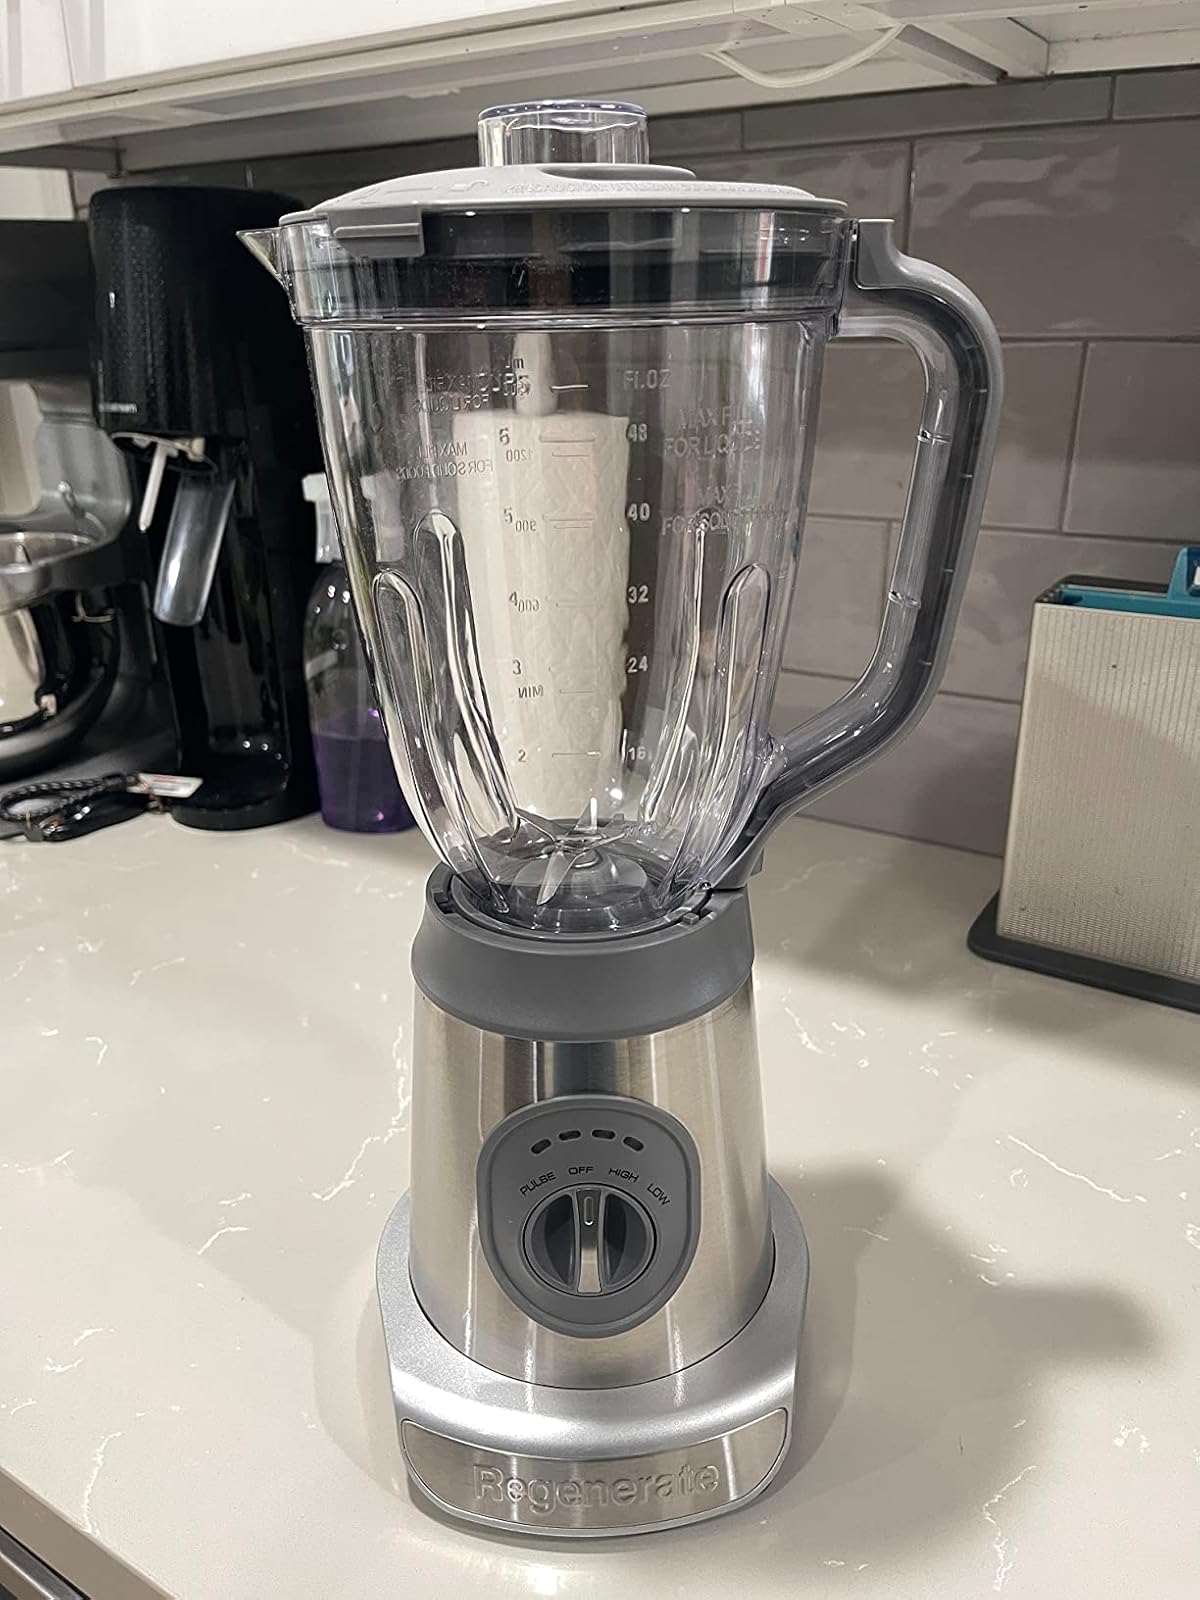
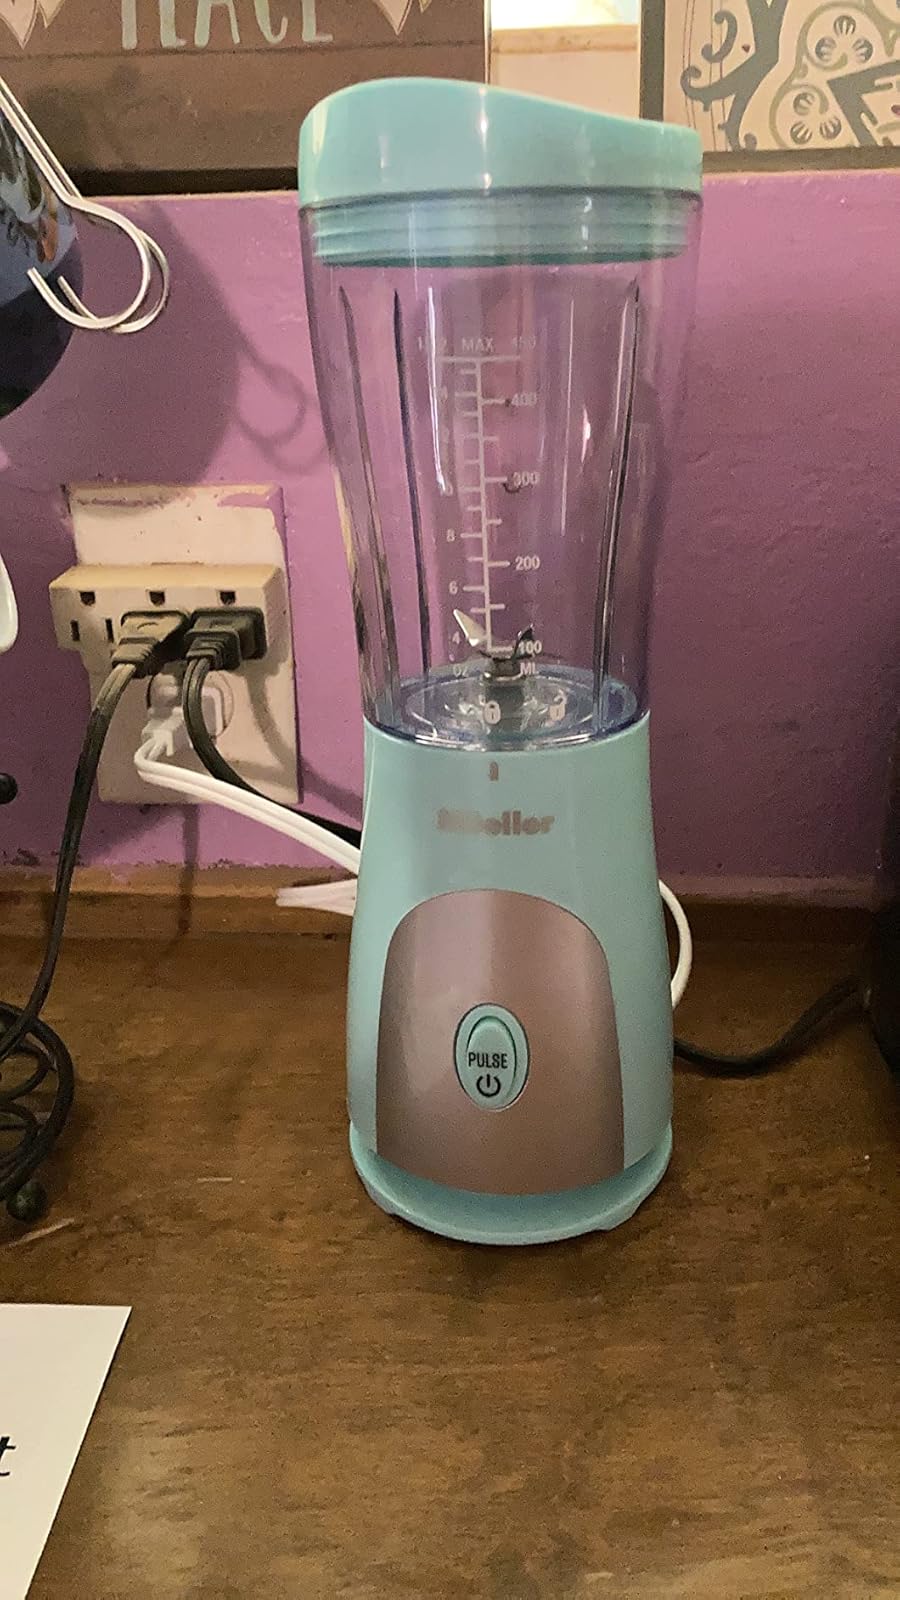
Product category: items_blender
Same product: no